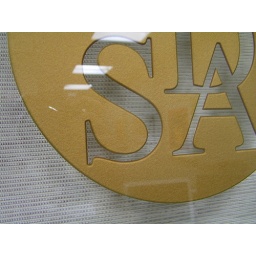
paint fill in etched glass sign